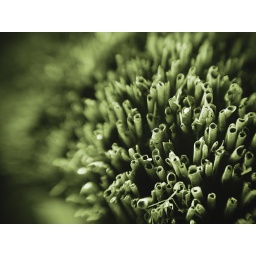
Part of the thatched roof of the outdoor theater at the Shakespeare Festival Park in Mongtomery.